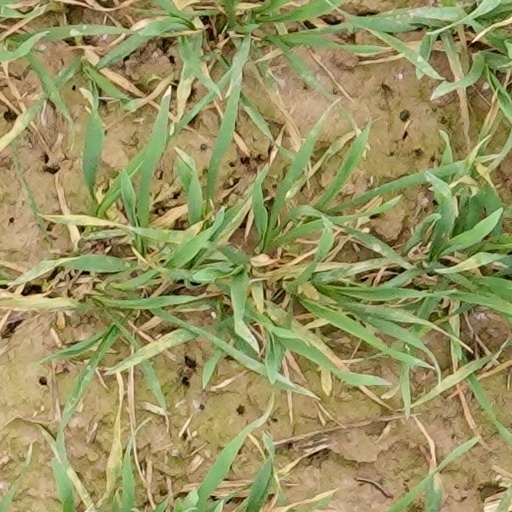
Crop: wheat